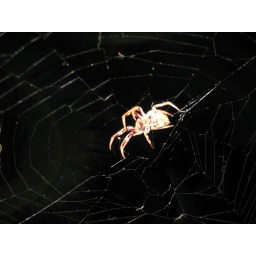
Spider by our bedroom door